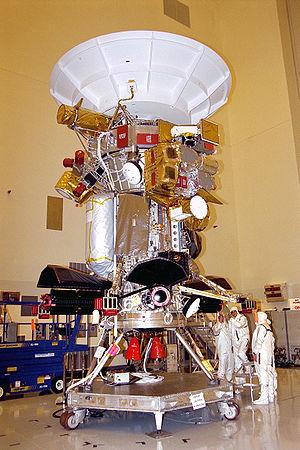
L'exploration de Saturne et de ses satellites à l'aide de sondes spatiales débute en 1979 avec le survol de la planète par Pioneer 11. Saturne, du fait de sa distance de la Terre et du Soleil, est une destination spatiale complexe qui nécessite un savoir-faire et des ressources financières que, jusque-là, seule l'agence spatiale américaine, la NASA, est parvenue à réunir. Jusqu'en 2017, quatre missions spatiales ont visité Saturne et ses satellites, dont une seule, Cassini–Huygens a pu mener des missions prolongées en se plaçant en orbite autour de la planète géante. En 2019 l'agence spatiale américaine a décidé de développer la mission Dragonfly. Celle-ci devrait déposer en 2034 un aérobot à la surface de Titan.
Cassini est une sonde spatiale de la NASA pour les besoins de la mission Cassini-Huygens qui a pour but l'étude de la planète Saturne, de ses satellites et de ses anneaux. Lancée dans l'espace le 15 octobre 1997 de Cap Canaveral par une fusée Titan IV-Centaur, elle a commencé sa mission dans le système saturnien le 1ᵉʳ juillet 2004 et l'a achevée le 15 septembre 2017 en plongeant dans l'atmosphère de Saturne. La sonde a été construite par le Jet Propulsion Laboratory avec des contributions de l'Agence spatiale européenne, de l'Agence spatiale italienne ainsi que celles de nombreux laboratoires de recherche et universités américaines et internationales pour les instruments scientifiques. Elle transporte le petit atterrisseur Huygens qui s'est posé sur la surface de Titan en 2004.
Cassini-Huygens est une mission d'exploration spatiale du système saturnien au moyen d'une sonde spatiale développée par l'agence spatiale américaine, la NASA, avec des participations importantes de l'Agence spatiale européenne et de l'Agence spatiale italienne. Lancé le 15 octobre 1997, l'engin se place en orbite autour de Saturne en 2004. En 2005, l'atterrisseur européen Huygens, après s'être détaché fin 2004 de la sonde mère, se pose à la surface du satellite Titan et peut transmettre des informations collectées durant la descente et après son atterrissage. L'orbiteur Cassini ensuite tourne autour de Saturne et poursuit l'étude scientifique de la planète géante gazeuse, en profitant de ses passages à faible distance de ses satellites pour collecter des données détaillées sur ceux-ci. La mission, d'une durée initialement prévue de quatre ans, est prolongée à deux reprises : de 2008 à 2010 par la mission équinoxe, puis de 2010 à 2017 par la mission solstice. Afin de protéger les lunes de la planète, la sonde spatiale finit son voyage en plongeant dans l'atmosphère de Saturne le 15 septembre 2017.